Jered Weaver

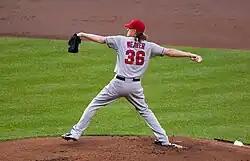
Weaver during a game on the road in 2012

On April 7, 2013, Weaver suffered a fractured left elbow following a base hit by Mitch Moreland of the Texas Rangers. Weaver dodged the line drive by Moreland and ended up injuring the elbow as he rolled on the mound. He was placed on the 15-day disabled list the next day after he left the game. He returned on May 29, 2013, against the Los Angeles Dodgers pitching 6 innings with 7 strikeouts.